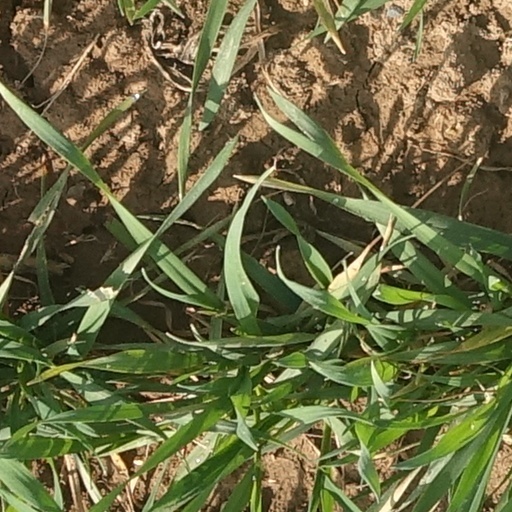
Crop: wheat